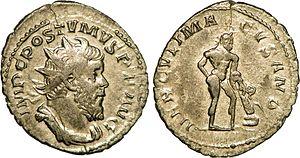
Postume ou Marcus Cassianus Latinius Postumus est un général gaulois qui se fit proclamer empereur en Gaule de l'été 260 à juin 269. Ces dates restent imprécises car la chronologie de cette période est difficile à établir avec certitude.